Manny Machado

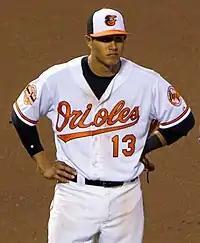
Machado with the Orioles in 2012

The Orioles promoted Machado to MLB from the Double-A Bowie Baysox on August 9, against the Kansas City Royals. He started at third base, as the team already had J. J. Hardy at shortstop. The following day, against the same opponent, he hit his first and second career home runs, making him the youngest Oriole and 12th youngest player in major league history to have a multi-homer game. The two home runs were both off former number-one overall draft choice Luke Hochevar. He then hit his third career home run on August 12 off Bruce Chen. In Game 3 of the 2012 ALDS, Machado hit his first career postseason home run. The Orioles lost the division series to the New York Yankees in five games.